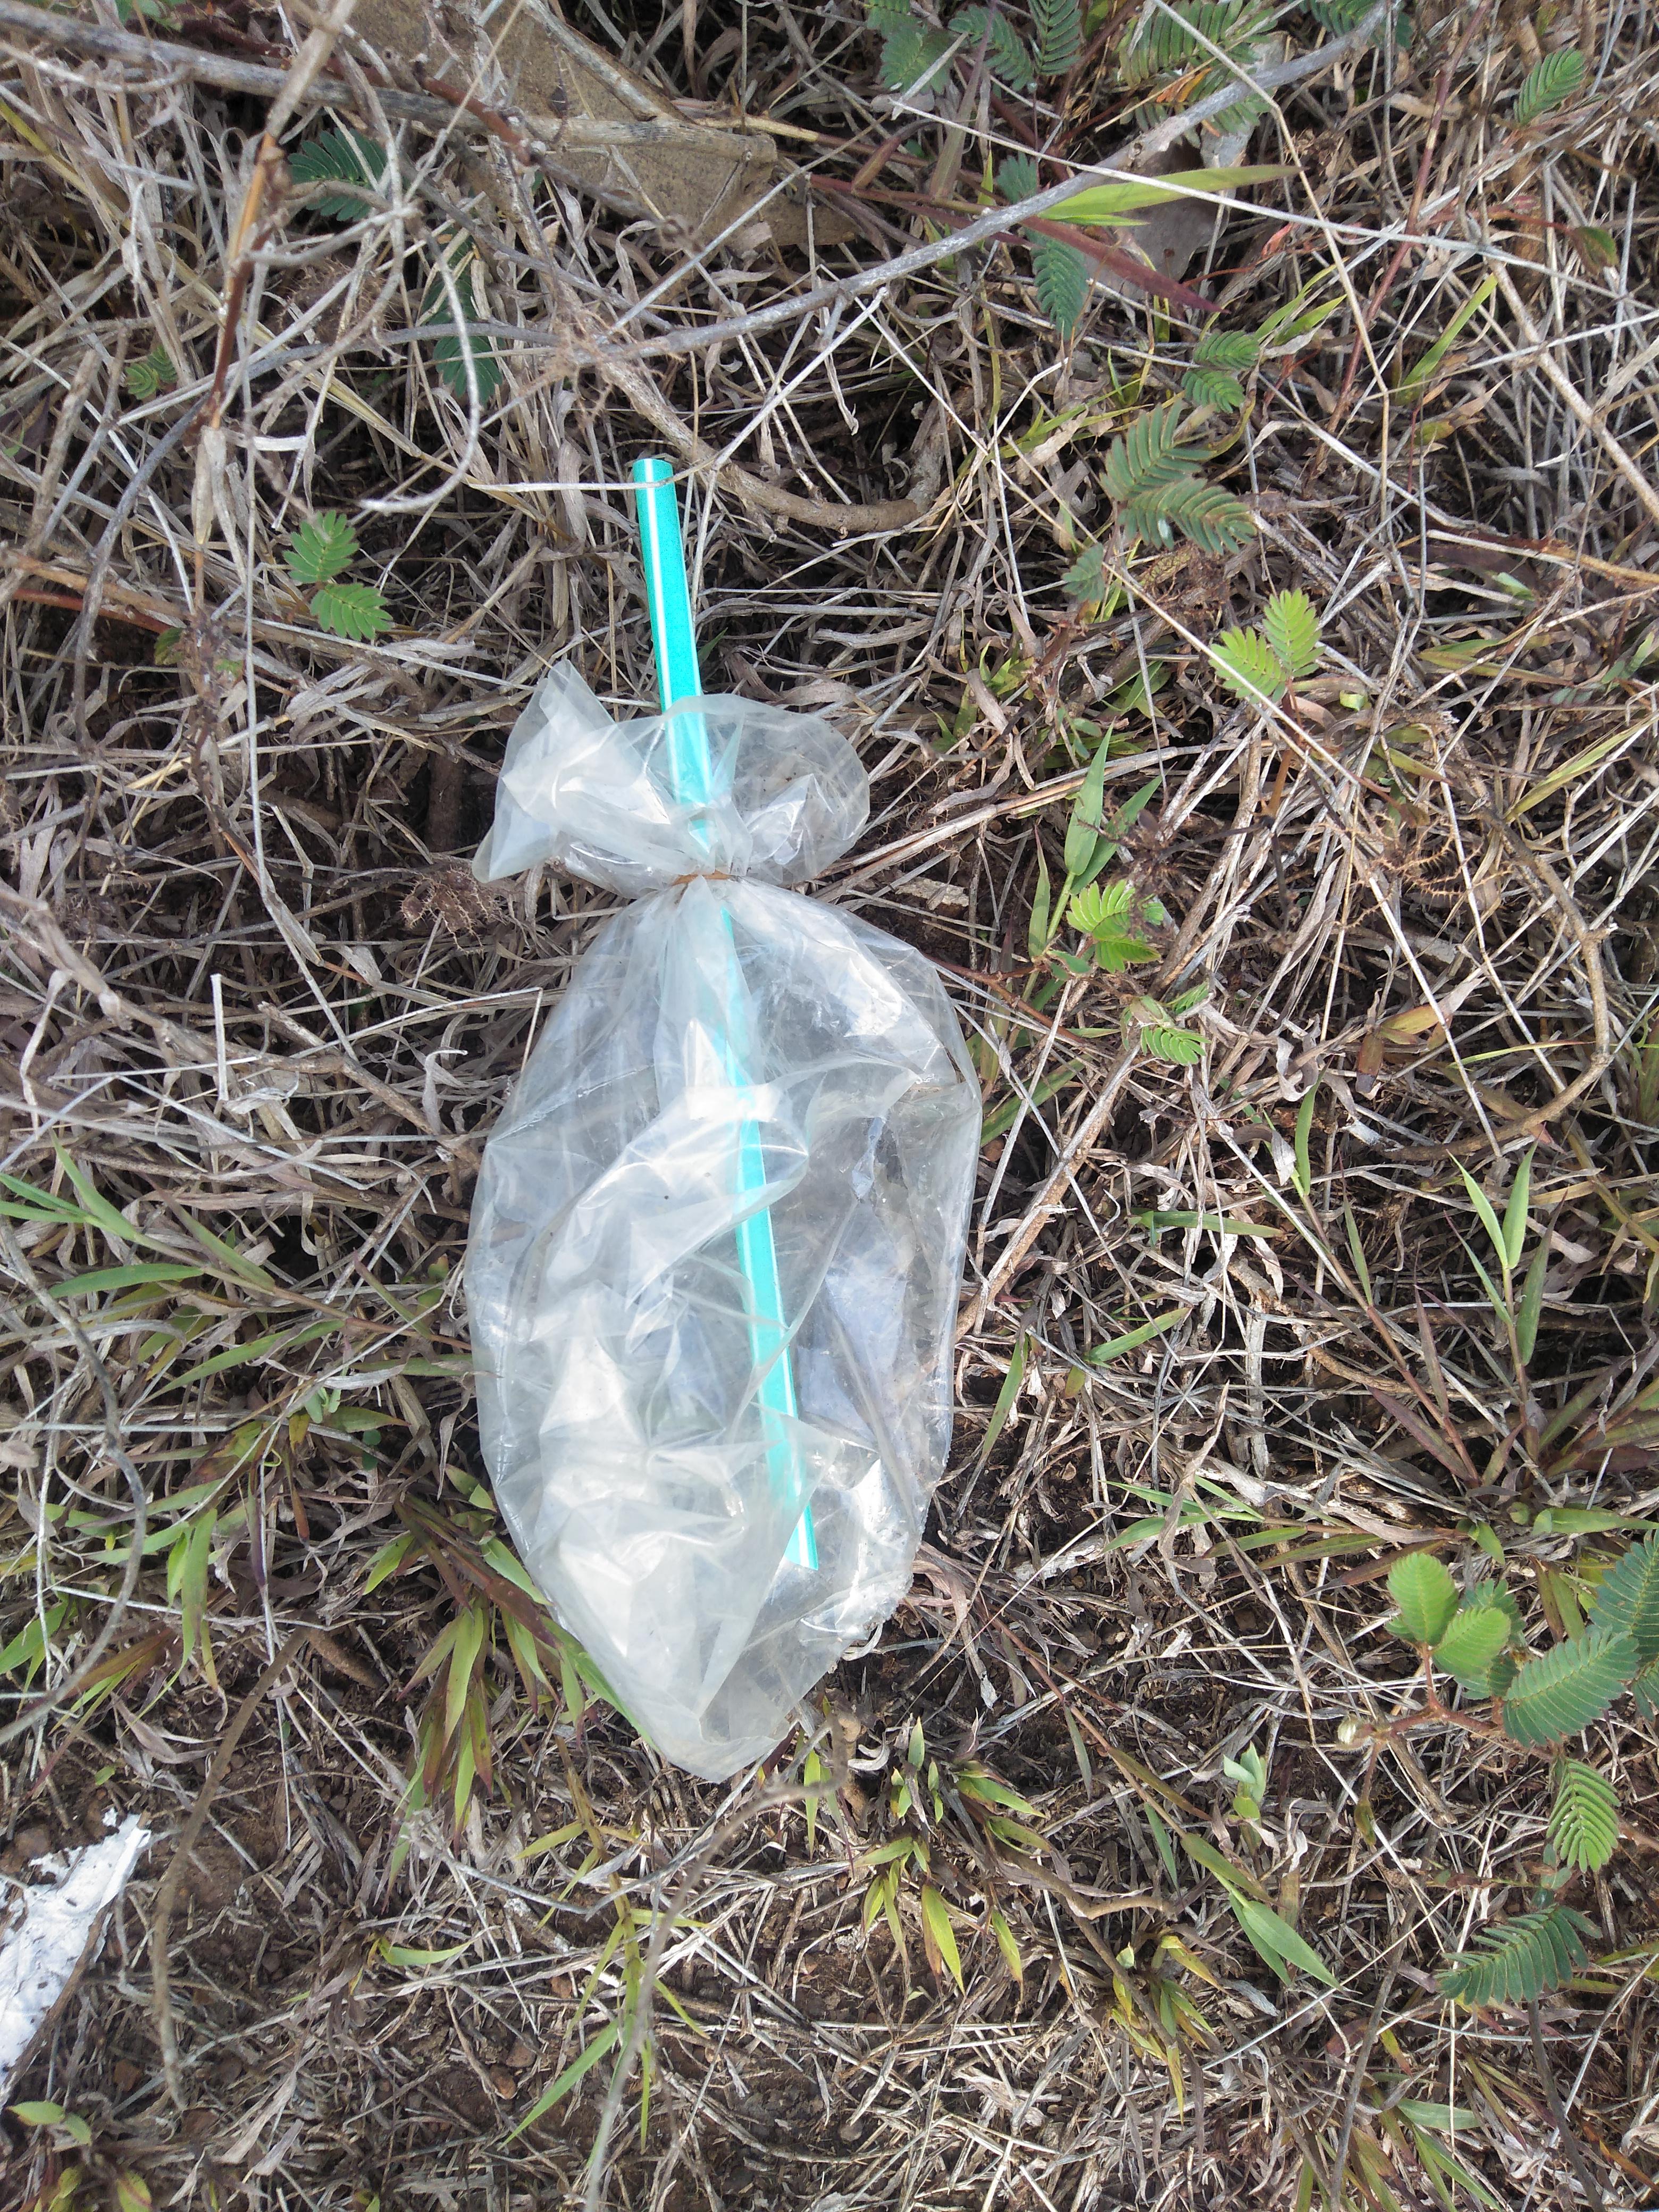
Object: Plastic straw (Straw)

Object: Plastic film (Plastic bag & wrapper)